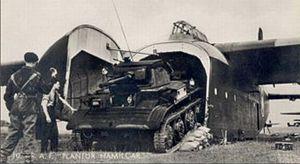
Char Tetrach sortant d'un planeur Hamilcar
Le Light Tank Mk VII, Tetrarch I était un char conçu par les Britanniques au cours de la Seconde Guerre mondiale. Prévu initialement comme blindé de reconnaissance, il fut par la suite transformé en blindé aéro-transportable.